Point of Sangomar

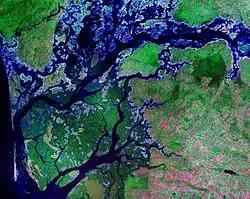
The Point of Sangomar breached left, on a visible image of NASA (2000).

The Point of Sangomar is a sand spit located on the Atlantic Ocean at the mouth of the Saloum Delta, which marks the end of the Petite Côte west of Senegal.